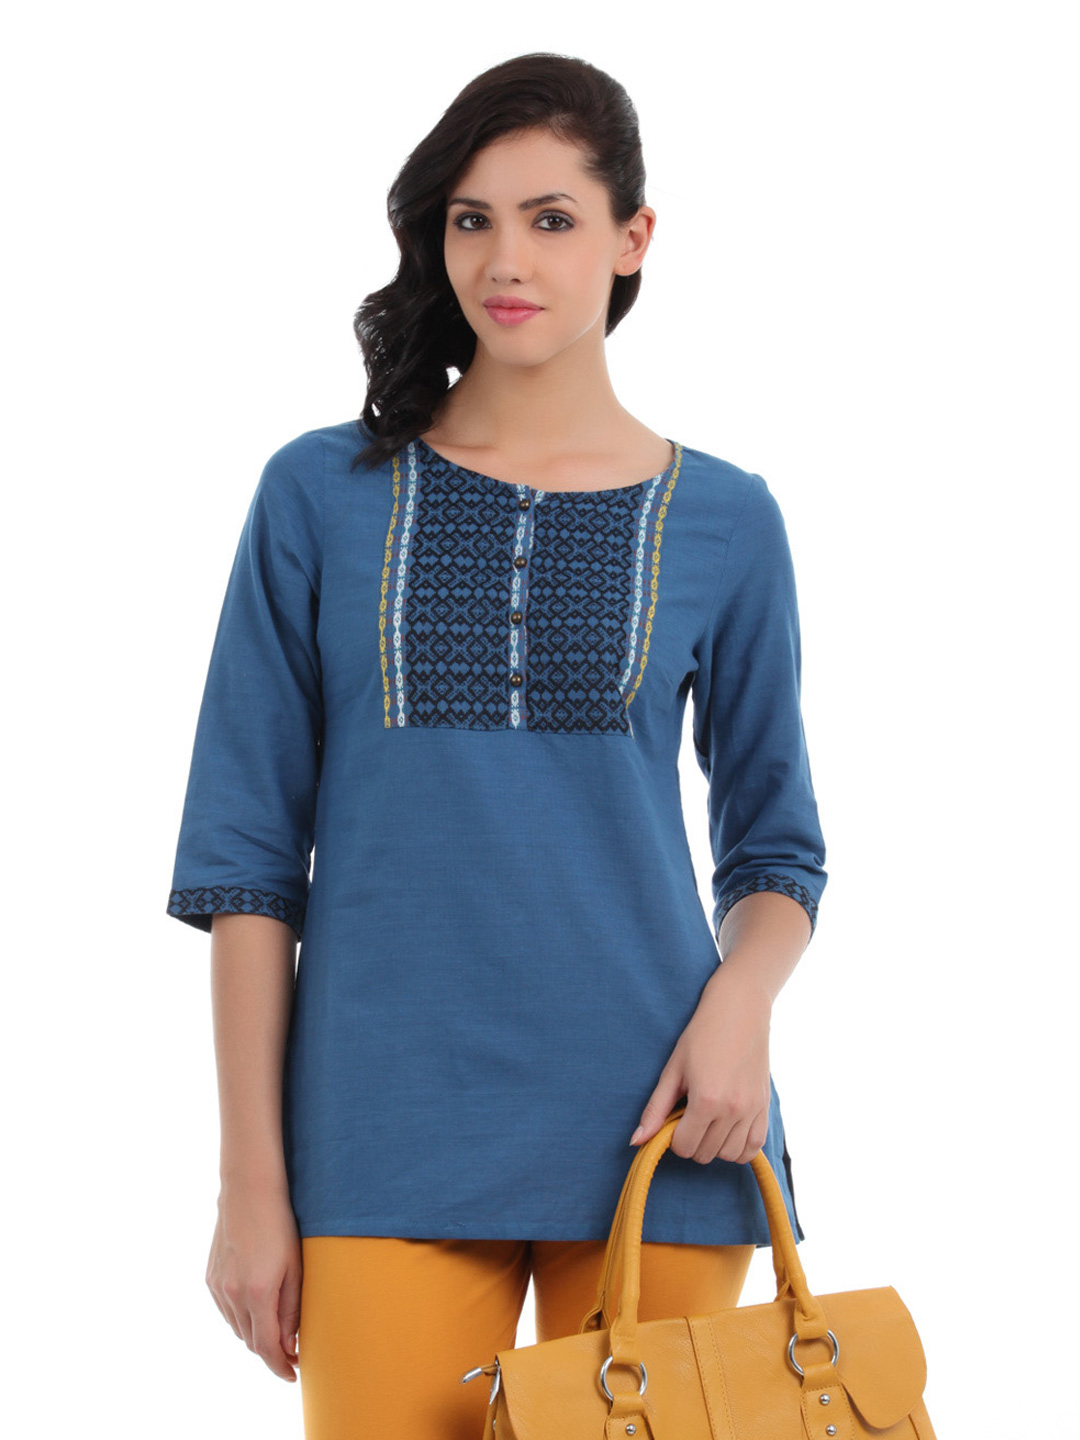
Aurelia Women Blue Kurti
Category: Apparel / Topwear / Kurtis
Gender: Women
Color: Blue
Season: Summer 2012
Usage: Ethnic